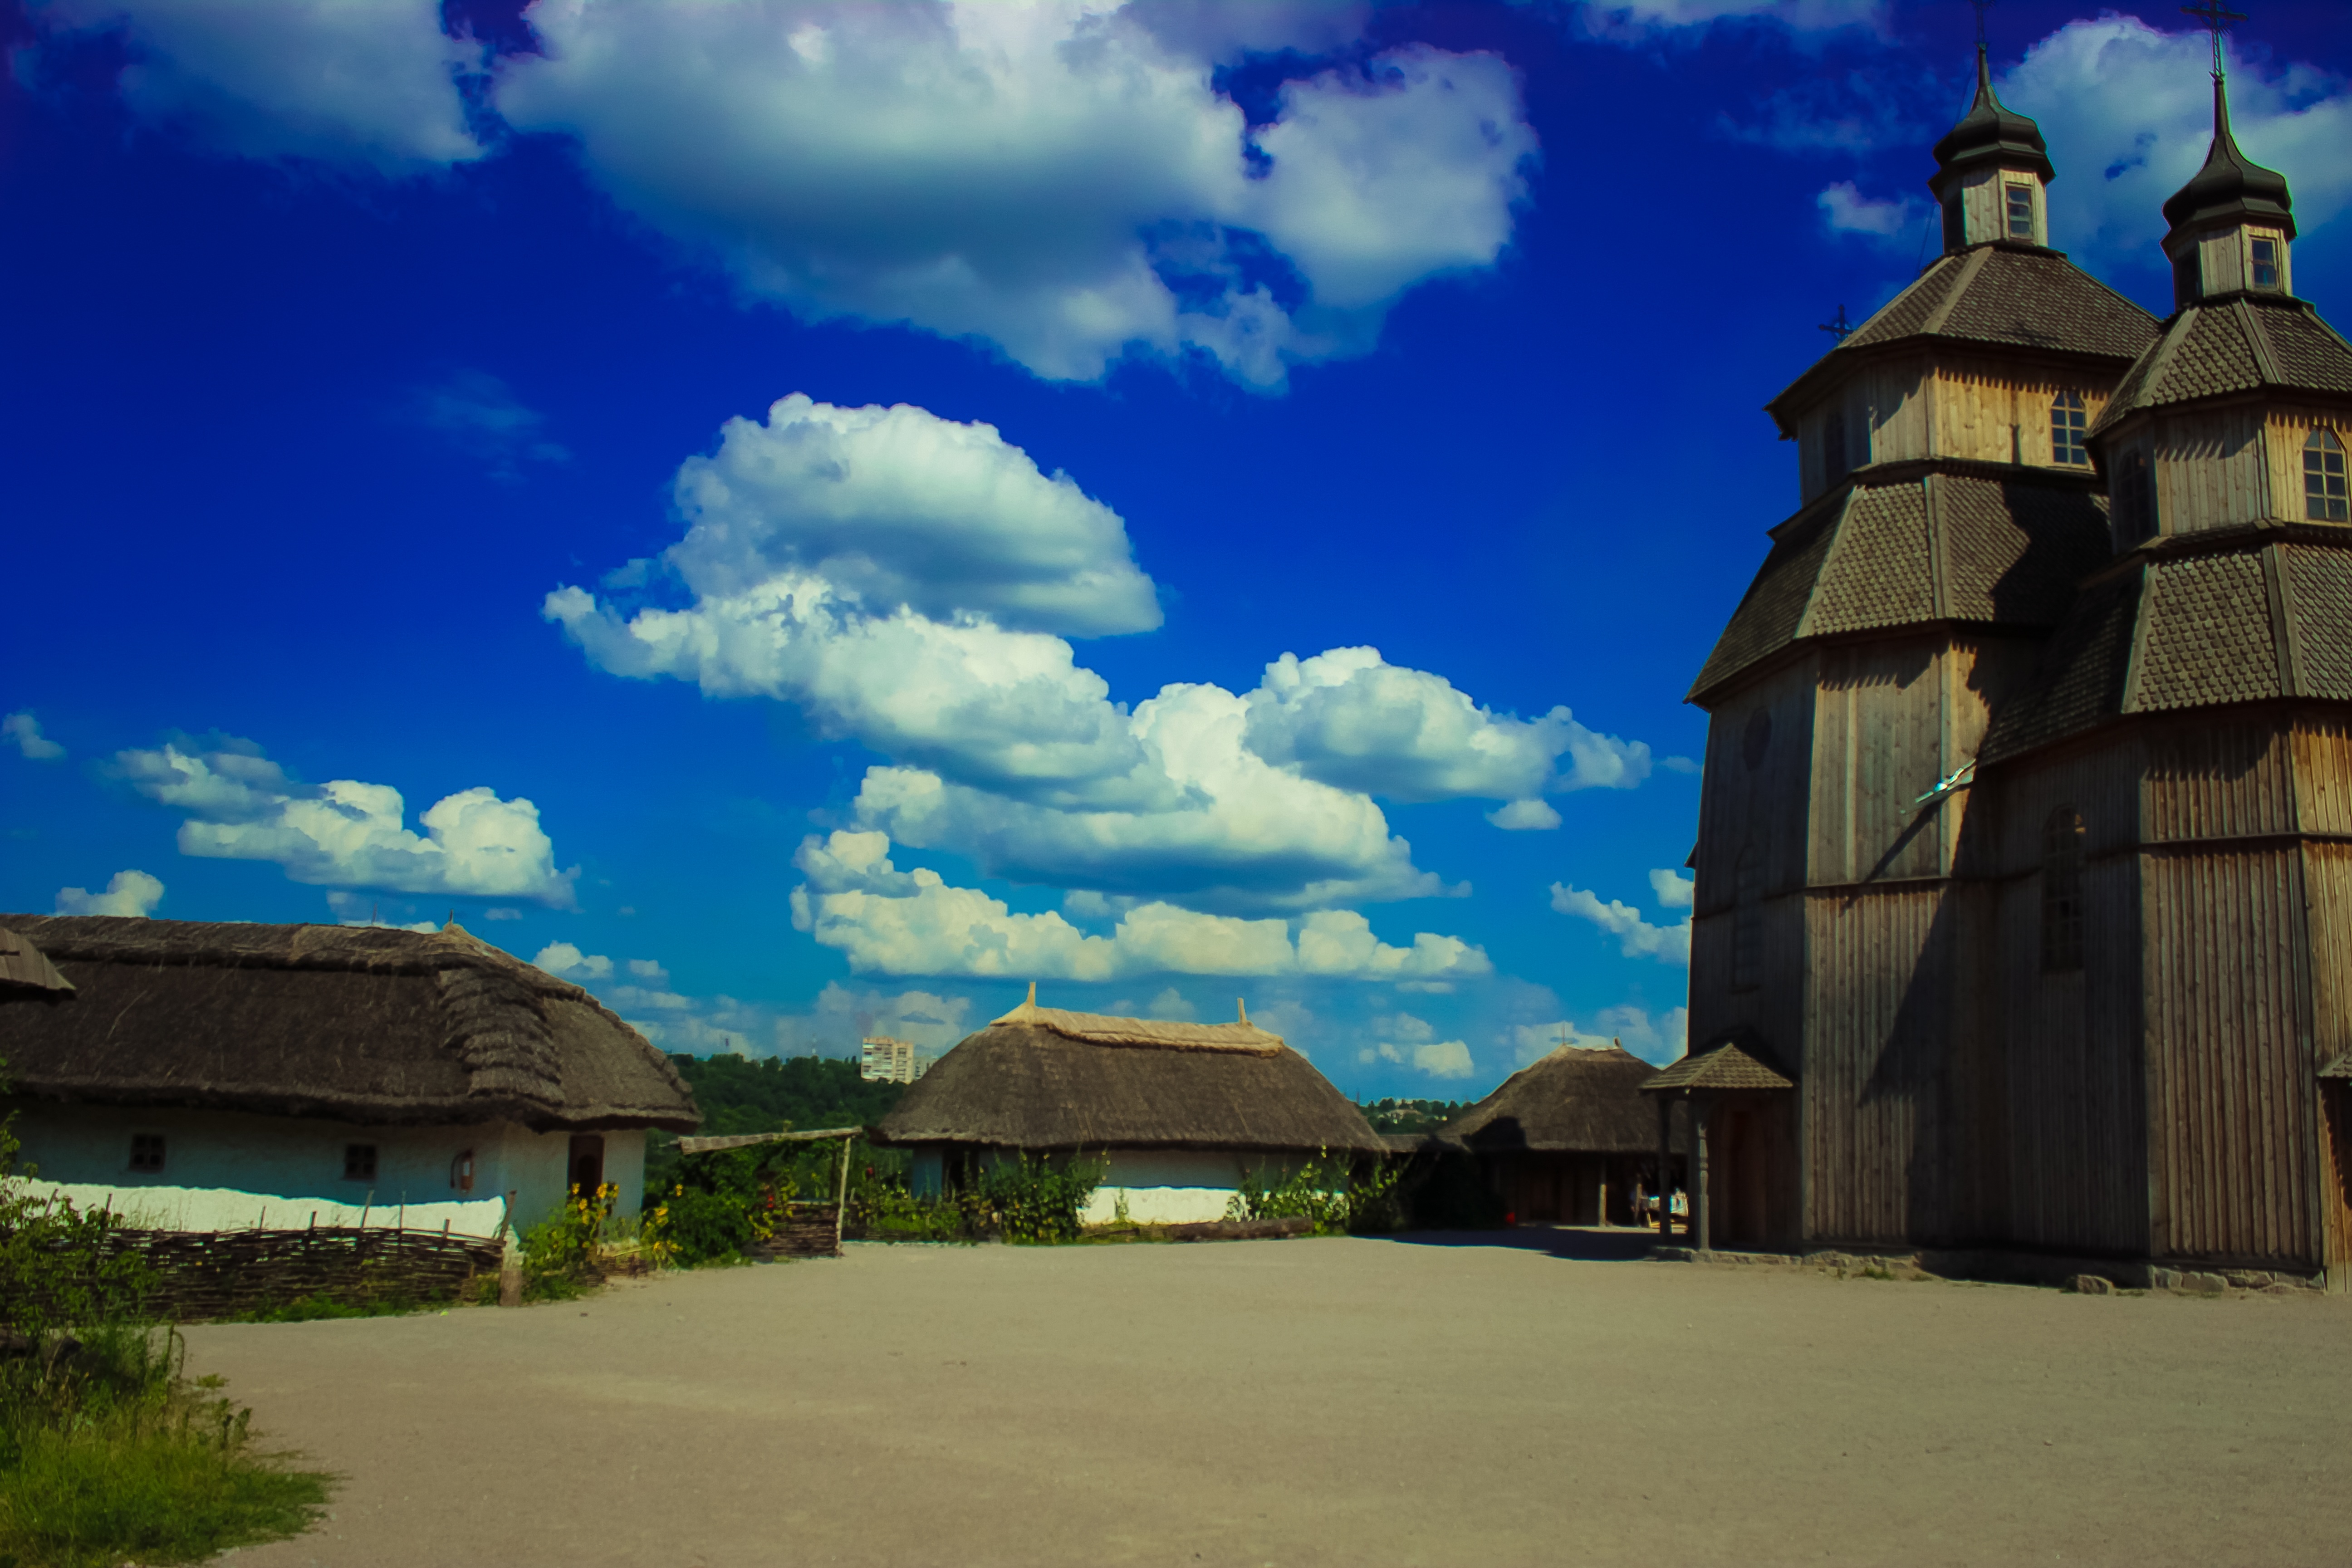
cloud, sky, summer, blue, church, ukraine, zaporozhye